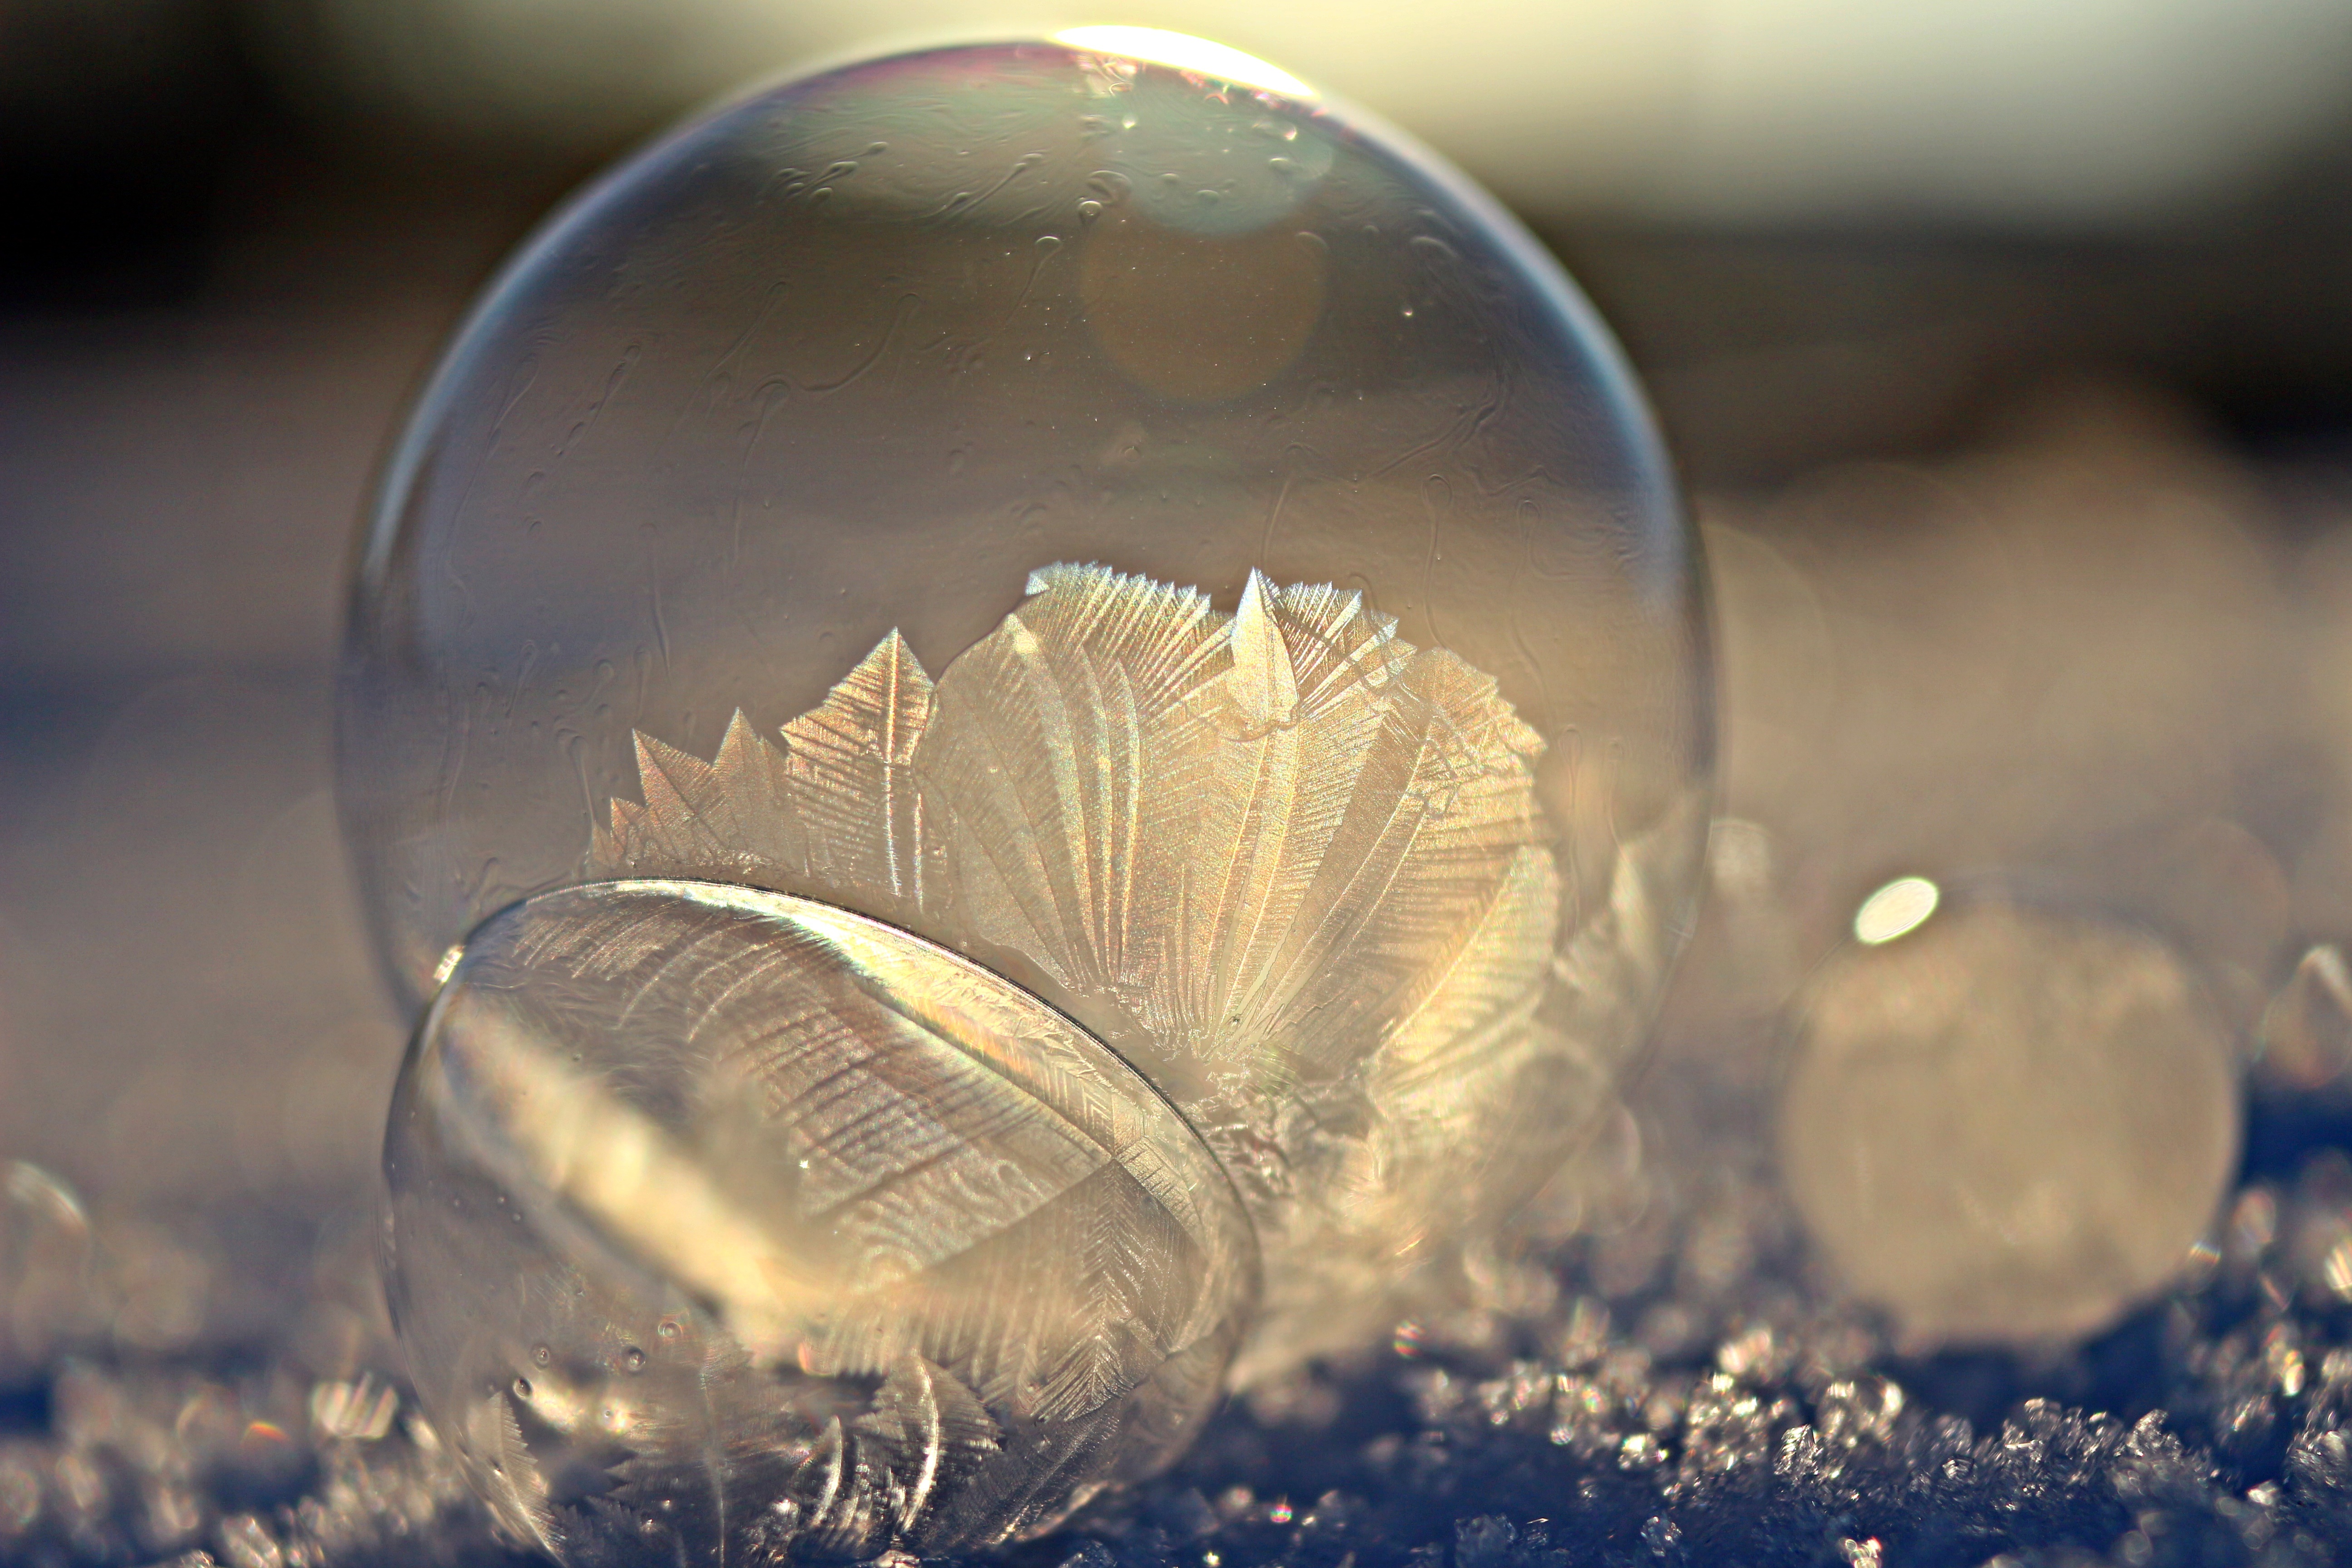
water, snow, cold, winter, light, photography, sunlight, leaf, flower, frost, reflection, freeze, frozen, lighting, bubble, ice crystal, close up, ball, soap bubble, macro photography, frozen bubble, liquid bubble, frosted soap bubble, frost blister, ice bag, frost globe